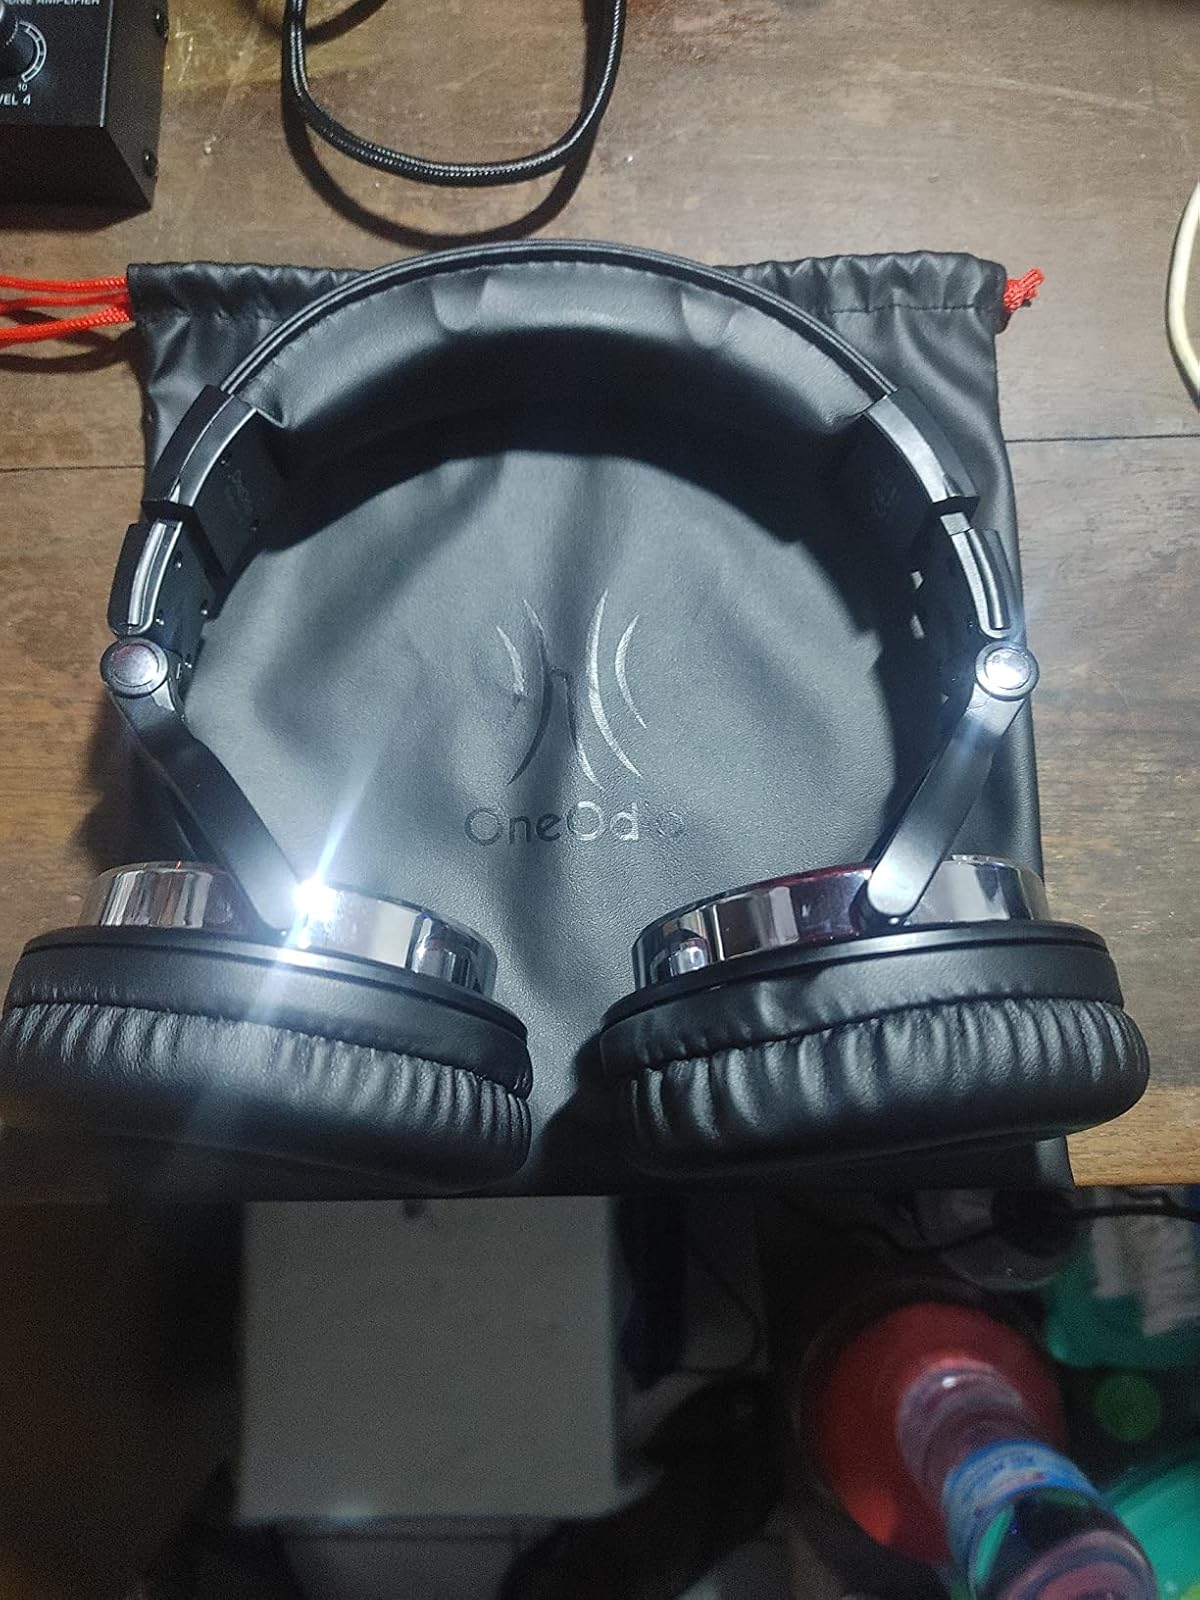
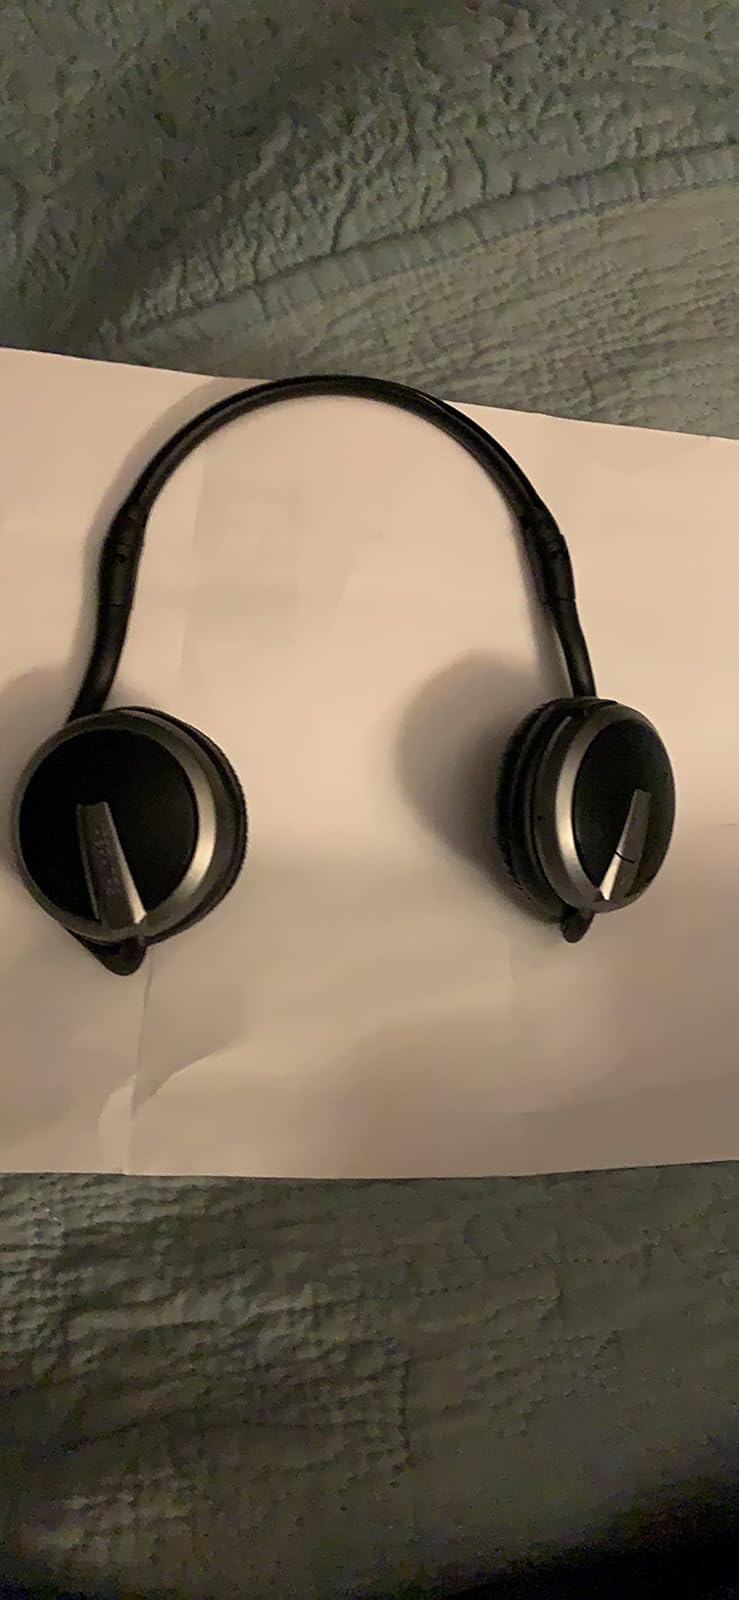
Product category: headphones
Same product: no